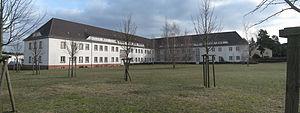
L’inspection des camps de concentration, ou IKL était l’administration centrale SS ayant autorité sur les camps de concentration du Troisième Reich. L'inspection a été créée par Theodor Eicke sous le nom de Generalinspektion der Verstärkten SS-Totenkopfstandarten avant d’être intégrée à l'Office central SS pour l'économie et l'administration comme étant le département D.
Theodor Eicke est un officier nazi, membre de la SS ayant atteint le grade de Obergruppenführer lors de la Seconde Guerre mondiale, né le 17 octobre 1892 à Hudingen en Lorraine allemande et mort en opération militaire le 26 février 1943 près d'Artelnoïe en Ukraine.